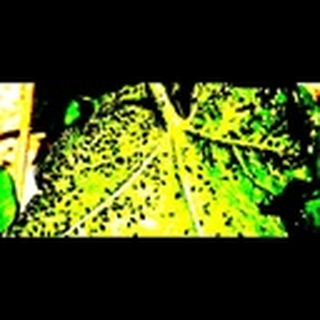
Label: cotton_aphids